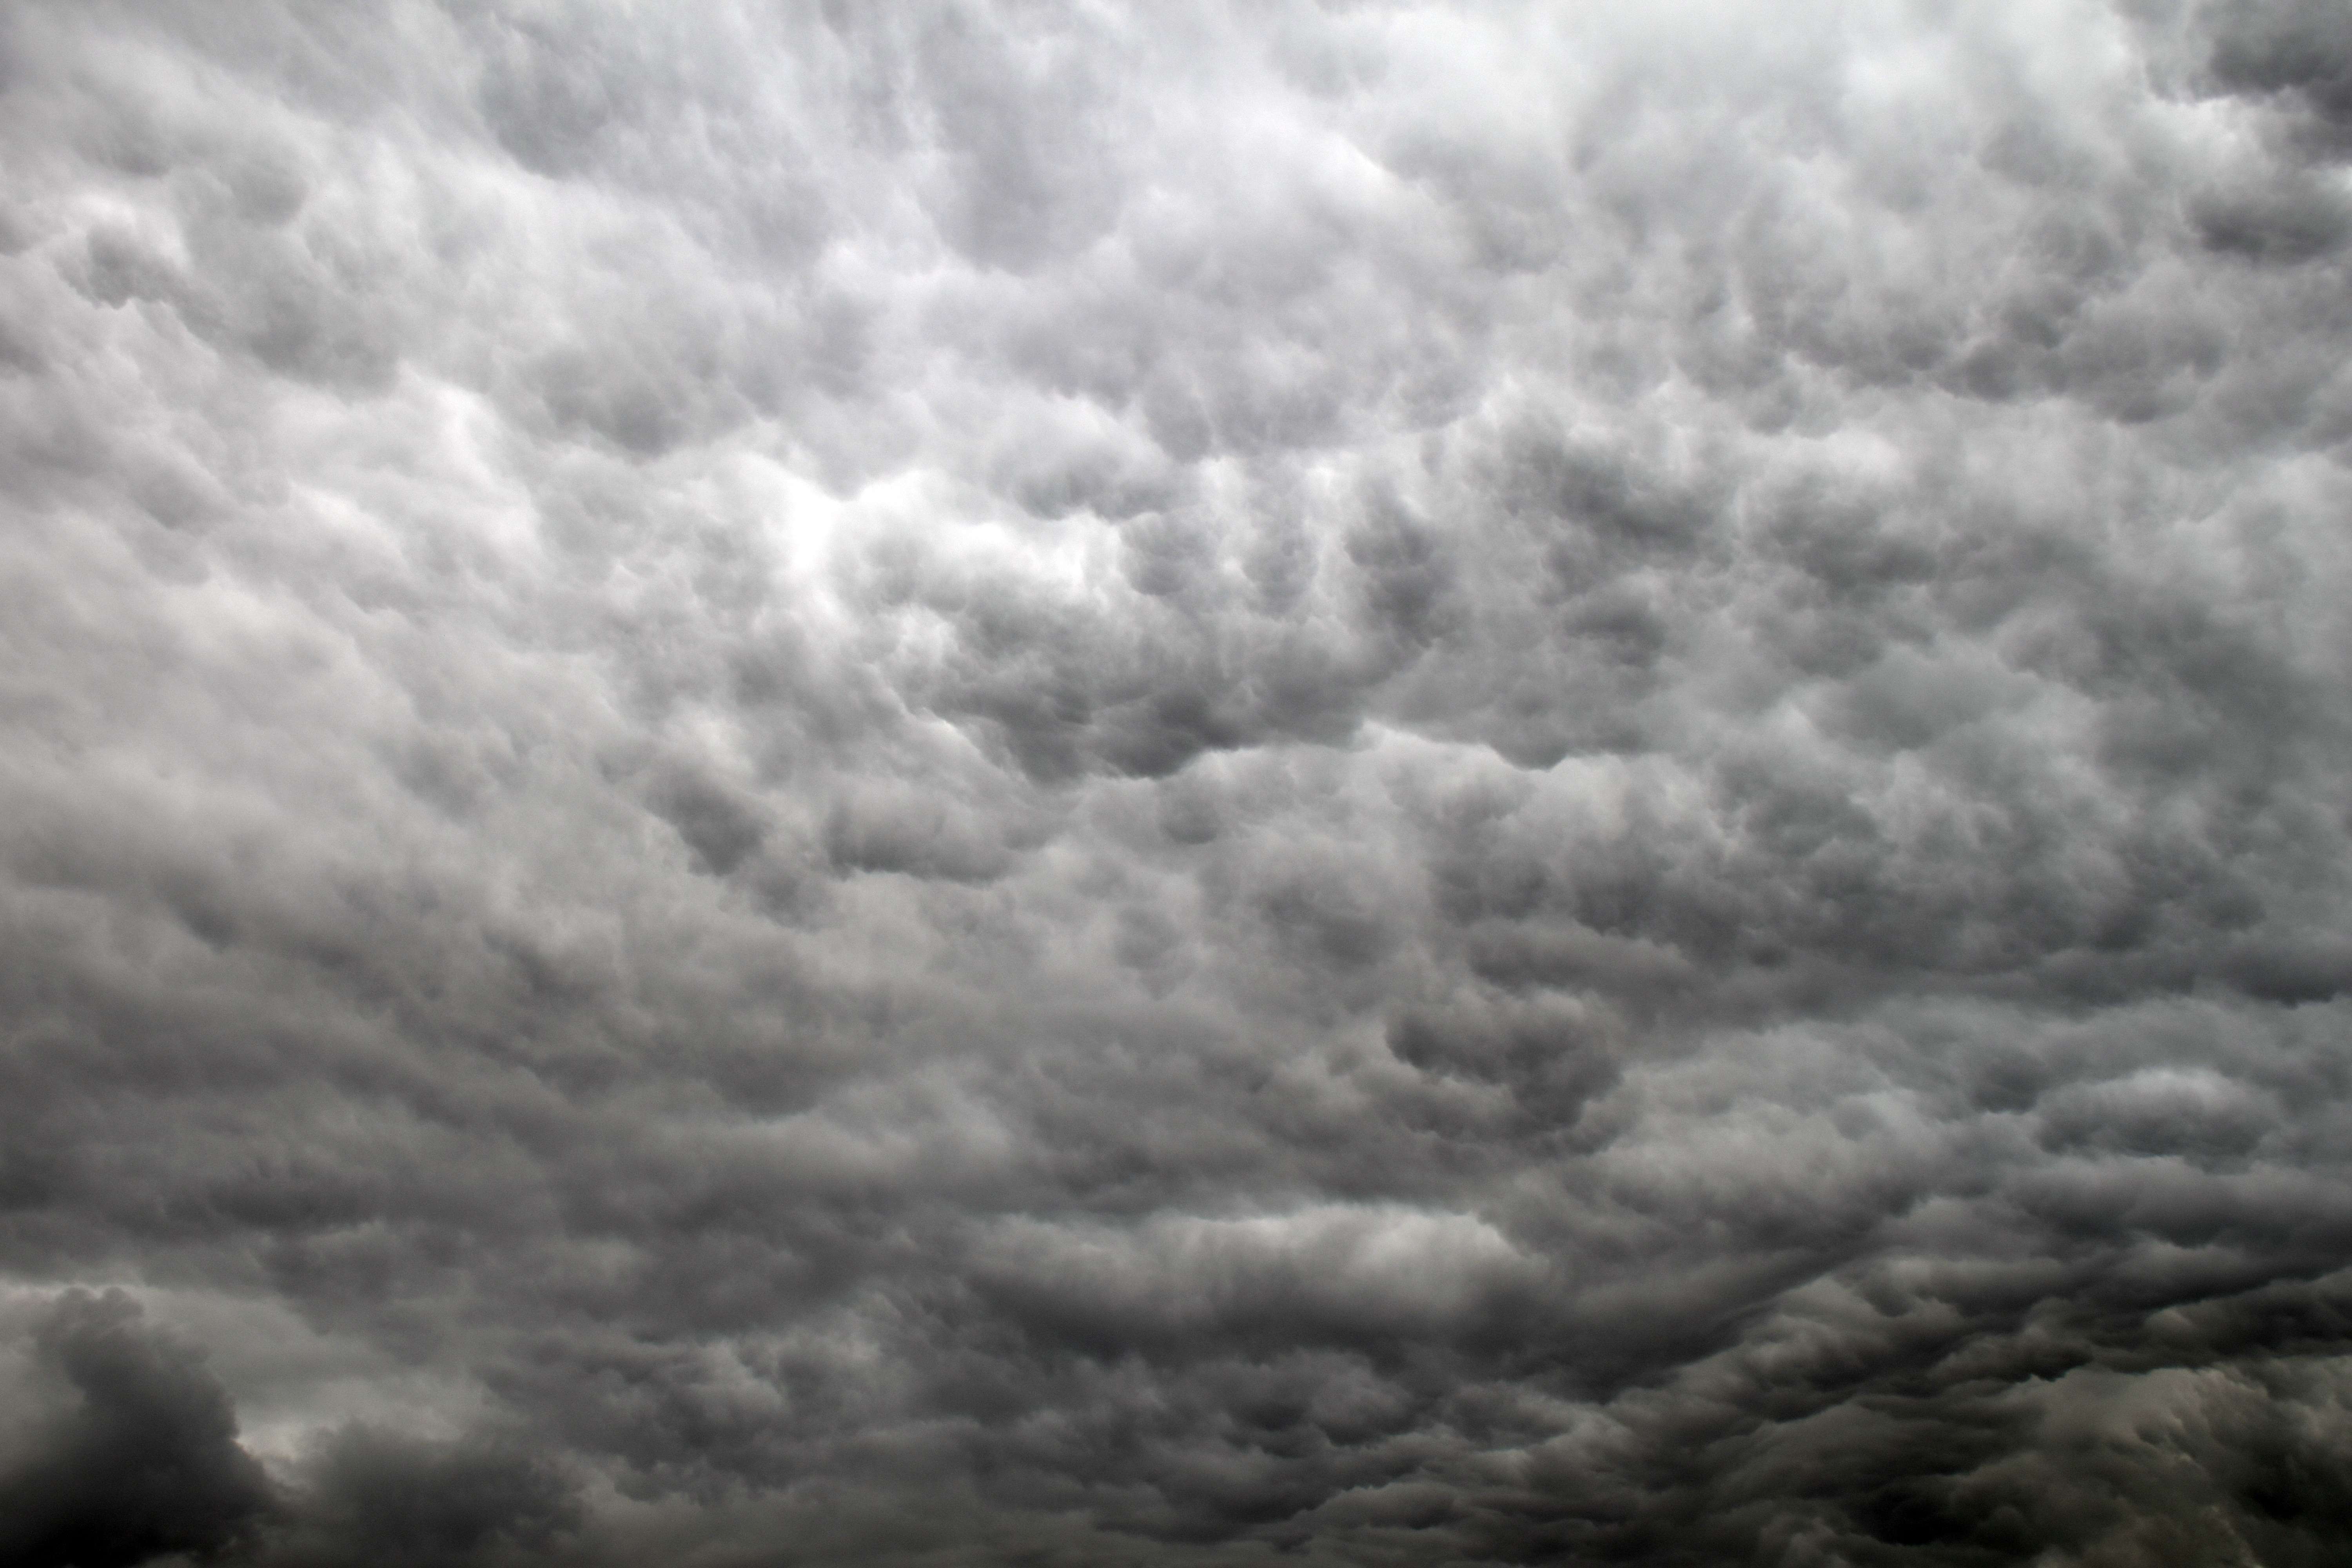
cloud, black and white, sky, atmosphere, mystery, weather, storm, cumulus, monochrome, anxiety, dark clouds, rain cloud, meteorological phenomenon, monochrome photography